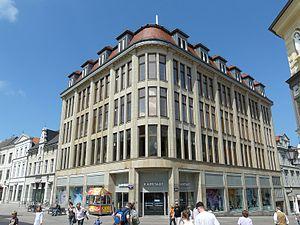
Karstadt Warenhaus GmbH est une entreprise allemande, de vente par correspondance via ses catalogues Quelle et Neckermann. Le groupe s'appelle désormais Arcandor. La société Karstadt a déposé le bilan le 9 juin 2009.